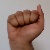
The image shows a hand gesture representing the letter 'A' in Indian Sign Language.